Ivett Kurucz

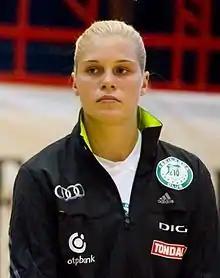
Kurucz in 2011

Ivett Kurucz (born 9 May 1994 in Nagyatád) is a Hungarian handballer, who retired from professional handball in 2015. She plays for Csurgói NKC in the second division.